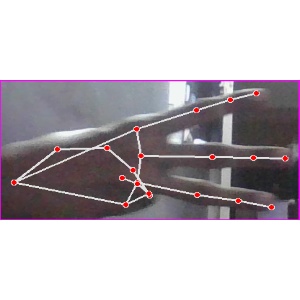
अक्षर: भ